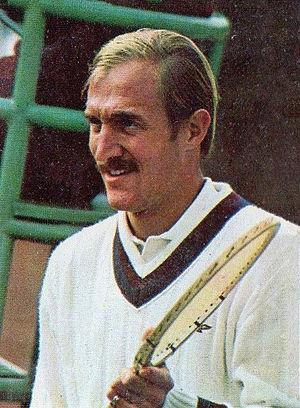
Stanley Roger Smith, né le 14 décembre 1946 à Pasadena, est un ancien joueur de tennis professionnel américain, devenu entraîneur.